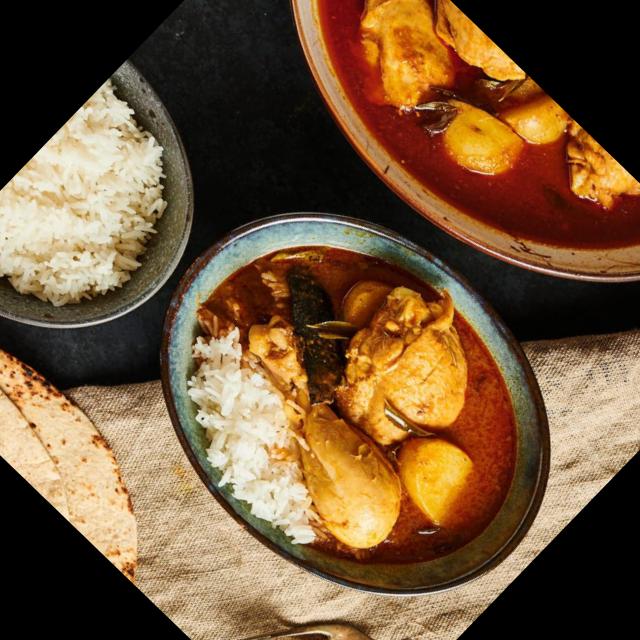
Dish: white_rice